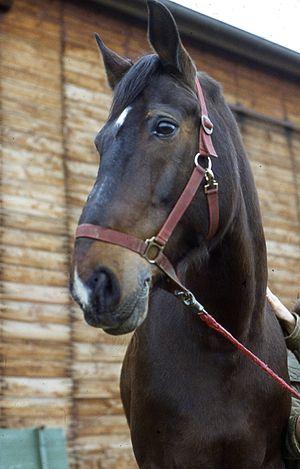
L′Alt-Württemberger est une race de chevaux originaire du Bade-Wurtemberg, en Allemagne. Trouvant ses origines dès le XVIᵉ siècle, la race est issue du plus ancien haras d'Allemagne, celui de Marbach. L'Alt-Württemberger provient principalement de l'étalon fondateur Anglo-normand Faust. Son stud-book est créé en 1895, la race est fixée au début du siècle suivant. Jusqu'à la Seconde Guerre mondiale, ce cheval est affecté aux travaux agricoles, puis décline faute d'utilisation. Un petit nombre de sujets sont sauvegardés avec la constitution d'une association en 1988.